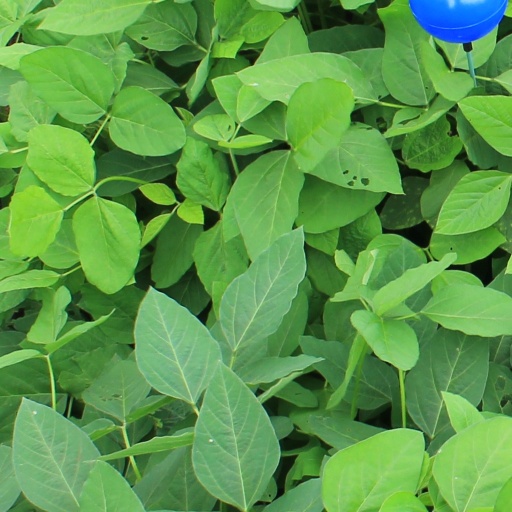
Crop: soybean